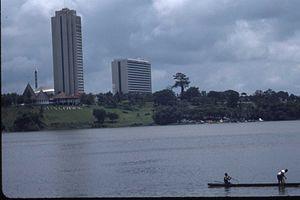
Hotel Ivoire à Abidjan
Le Rallye de Côte d'Ivoire Bandama 1978, disputé du 21 au 24 octobre 1978, est la soixante-et-unième manche du championnat du monde des rallyes courue depuis 1973, et la neuvième manche du championnat du monde des rallyes 1978. C'est également la dix-septième des dix-neuf épreuves de la Coupe FIA 1978 des pilotes de rallye, créée l'année précédente.